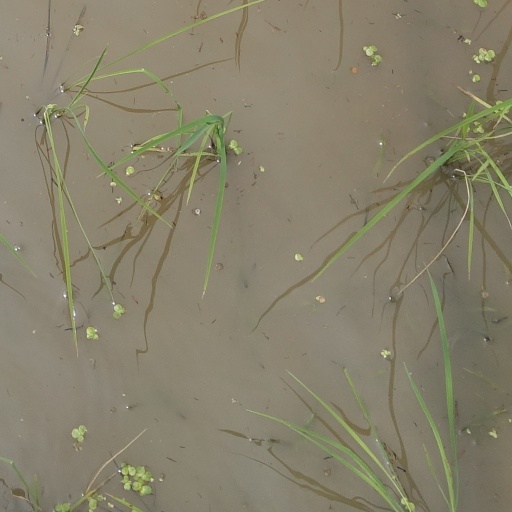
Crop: rice